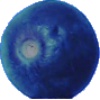
Label: huckleberry